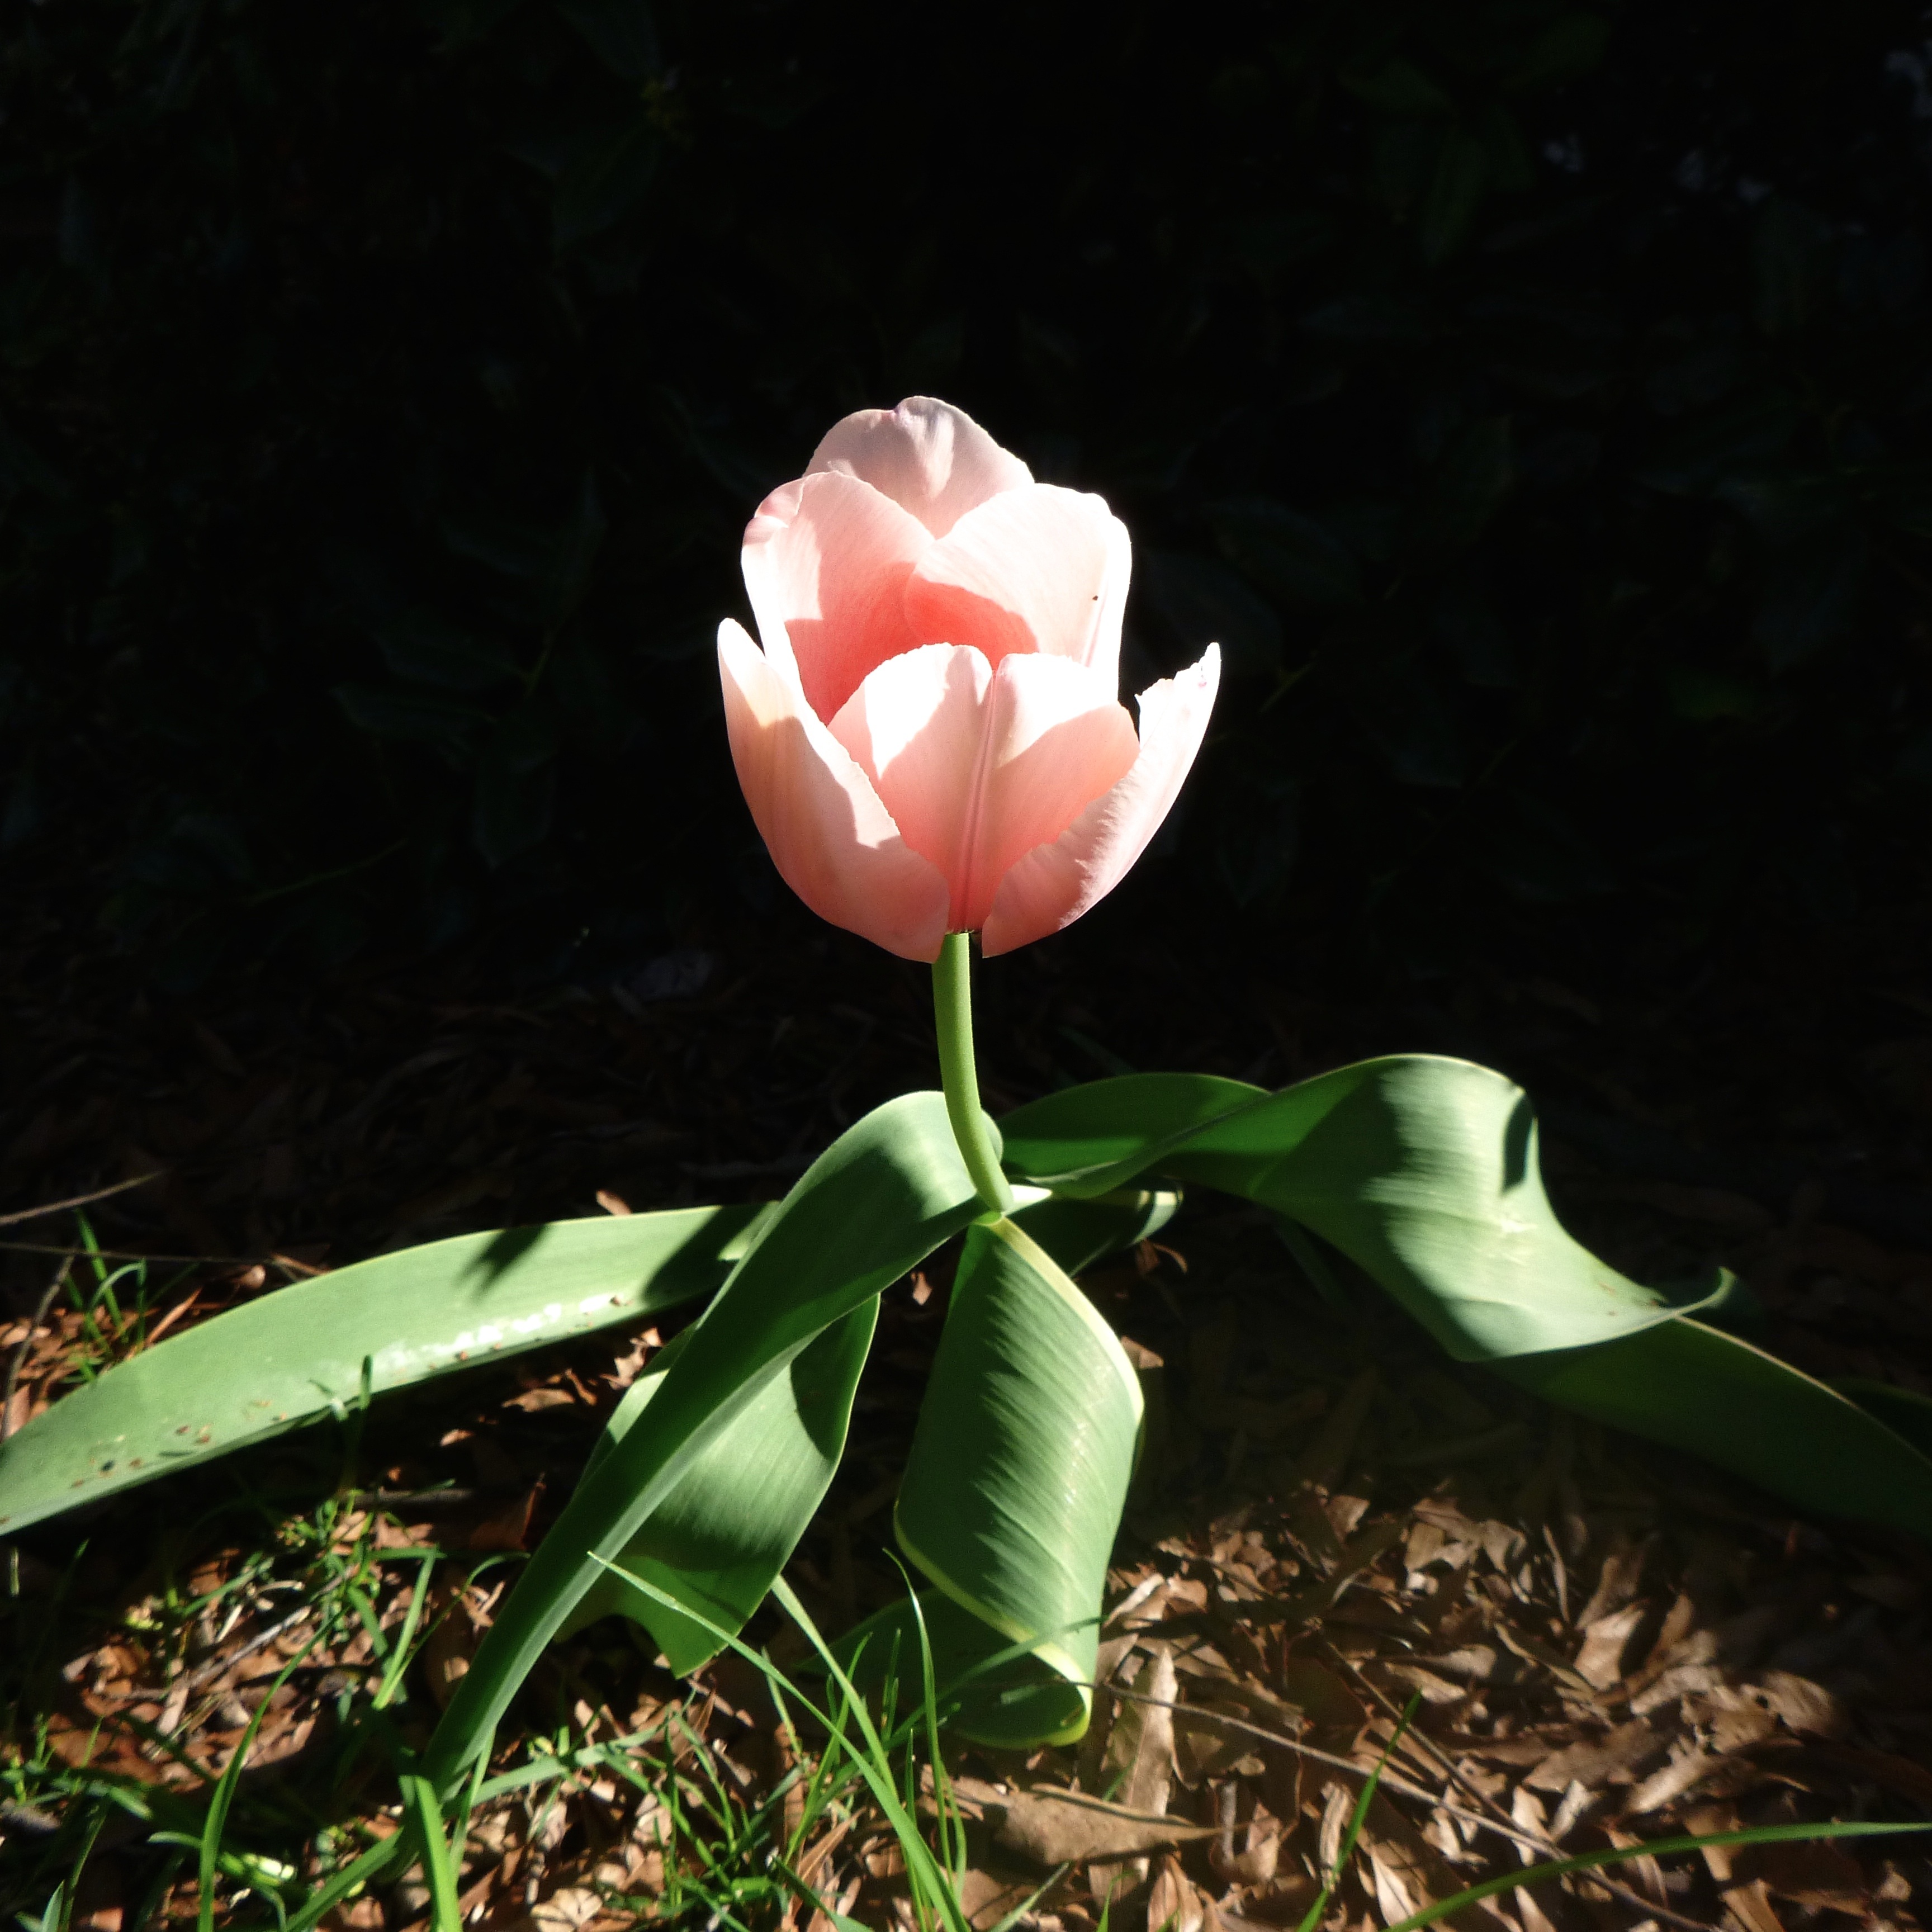
light, plant, leaf, flower, petal, tulip, spring, botany, flora, arum, flowering plant, plant stem, land plant